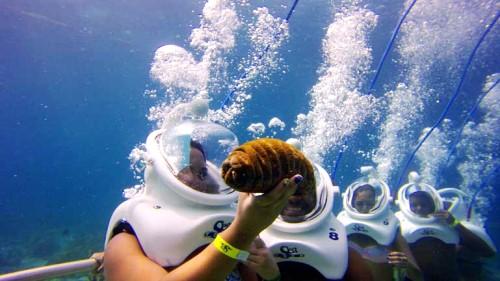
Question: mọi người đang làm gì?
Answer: đang lặn dưới nước